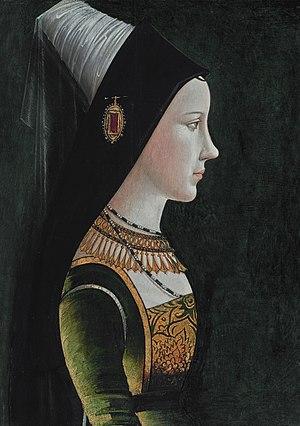
La guerre de Succession de Bourgogne fut une guerre de Succession entre la maison de Habsbourg et le royaume de France concernant la succession de Charles le Téméraire.